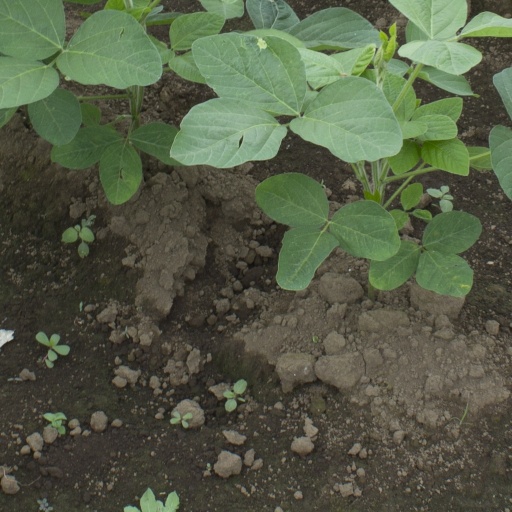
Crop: soybean